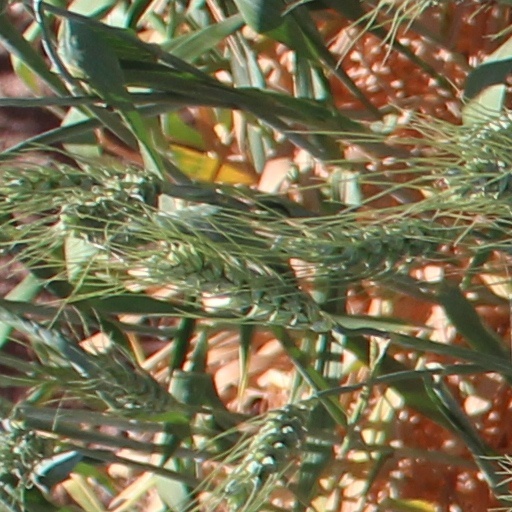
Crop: wheat